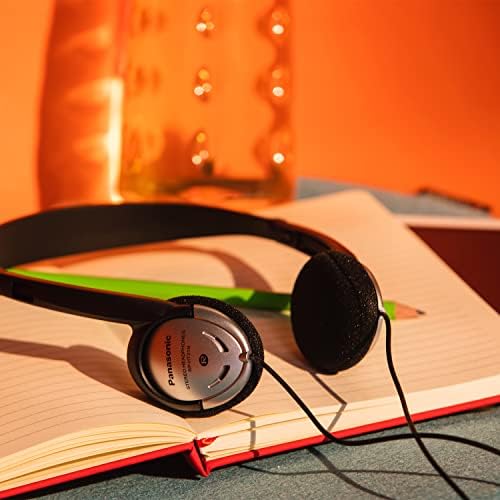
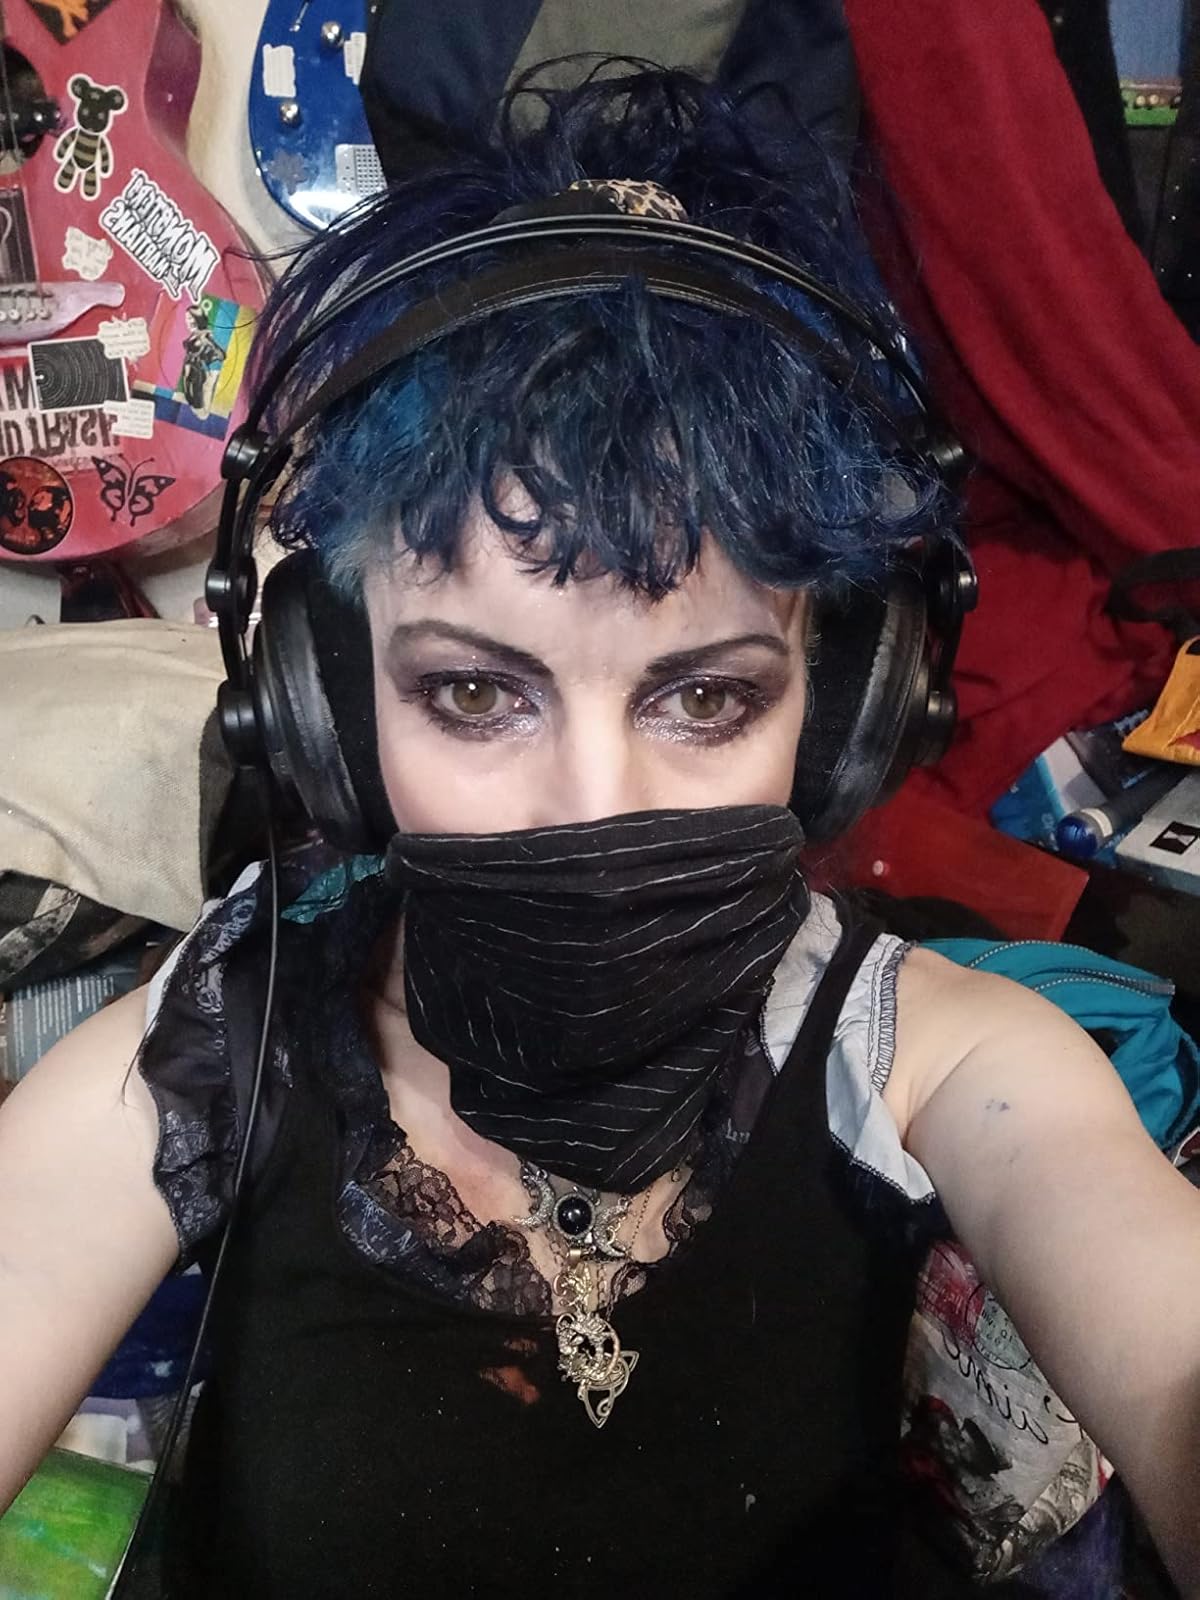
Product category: headphones
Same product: no